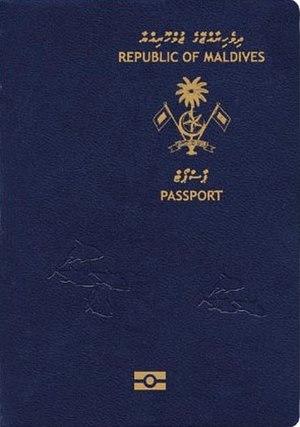
Les passeports dont le nom est indiqué en italique sont émis par des États non reconnus internationalement.